Gaiety Theatre, Shimla

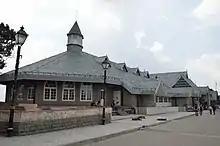
Gaiety Theatre view with its Open Theatre from The Ridge

Gaiety Theatre was opened on 30 May 1887, to a design by the English architect Henry Irwin. It is an example of the Gothic Revival style of architecture, derived from British Victorian examples. It was once part of the large Town Hall Complex. It had a capacity of more than 300 people. Initially, it was a five-story building with a theatre, ballroom, armoury, police office, bar, and galleries. After nearly two decades from its date of establishment, it was found that the building was structurally unsafe. It was partially demolished, but the Gaiety Theatre remains untouched. With a rich history to its credit, the theatre was the center for entertainment and socialisation, where Viceroy Lord Lytton wrote and staged a play called "Walpole", and Rudyard Kipling acted in 'a scrap of paper'. Legends like Baden Powell, K.L. Sehgal, Prithvi Raj Kapoor, Balraj Sahni, Pran, Tom Alter, Manohar Singh, Jennifer Kendall, Anupam Kher, Naseeruddin Shah, Shahid Kapoor, Ayushmann Khurrana, Udit Narayan, Sonu Nigam, Mohit Chauhan and Shreya Ghoshal and others have also performed here. At one time the popularity of English plays in the theatre earned the nickname, Mecca of Theatre.